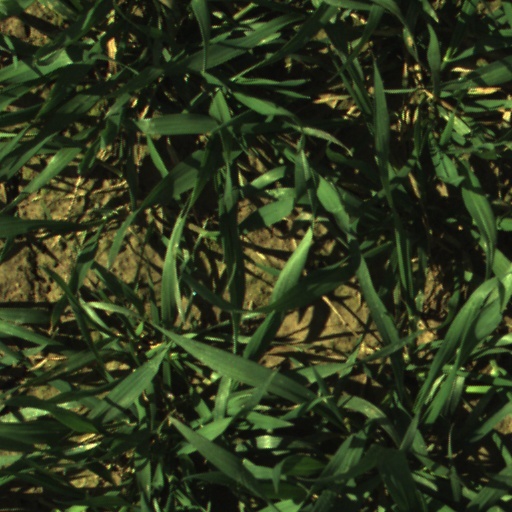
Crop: wheat